Dylan McAvoy

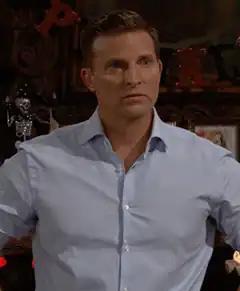

Dylan McAvoy is a fictional character from "The Young and the Restless", an American soap opera on the CBS network, portrayed by Steve Burton. Dylan first appeared on January 29, 2013. He is initially involved in a story arc involving Avery Bailey Clark (Jessica Collins), his former lover who believes he died during the war in Afghanistan. Avery is stunned by Dylan's return, but remains in a relationship with Nicholas Newman (Joshua Morrow). Burton noted the extreme differences between Dylan and his "General Hospital" character Jason Morgan. The actor was able to have a new wardrobe and look. While Jason was confined and "Stone Cold", Dylan has been credited by Burton as allowing him to portray his lighter side in addition to more of his own personality. The character was later paired with Chelsea Lawson (Melissa Claire Egan); their short-lived romance and marriage received negative reviews from viewers and critics alike.